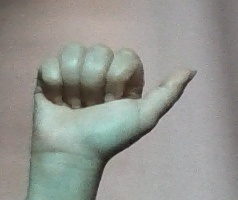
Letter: dhad